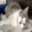
Label: cat